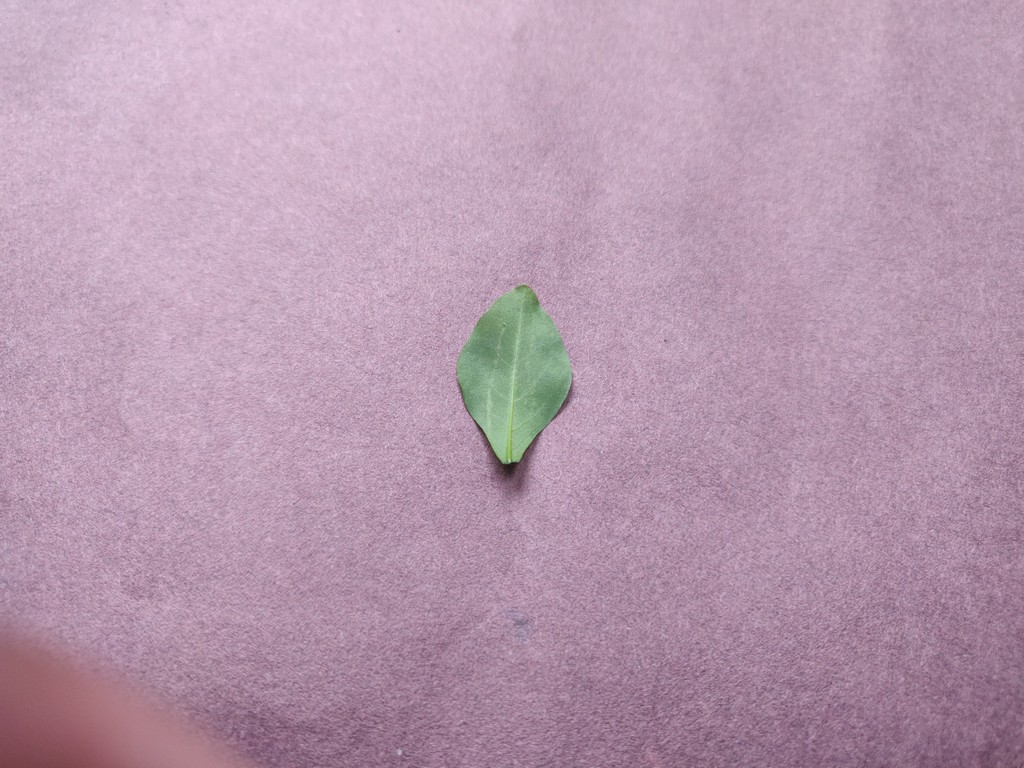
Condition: Healthy
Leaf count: single
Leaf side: back